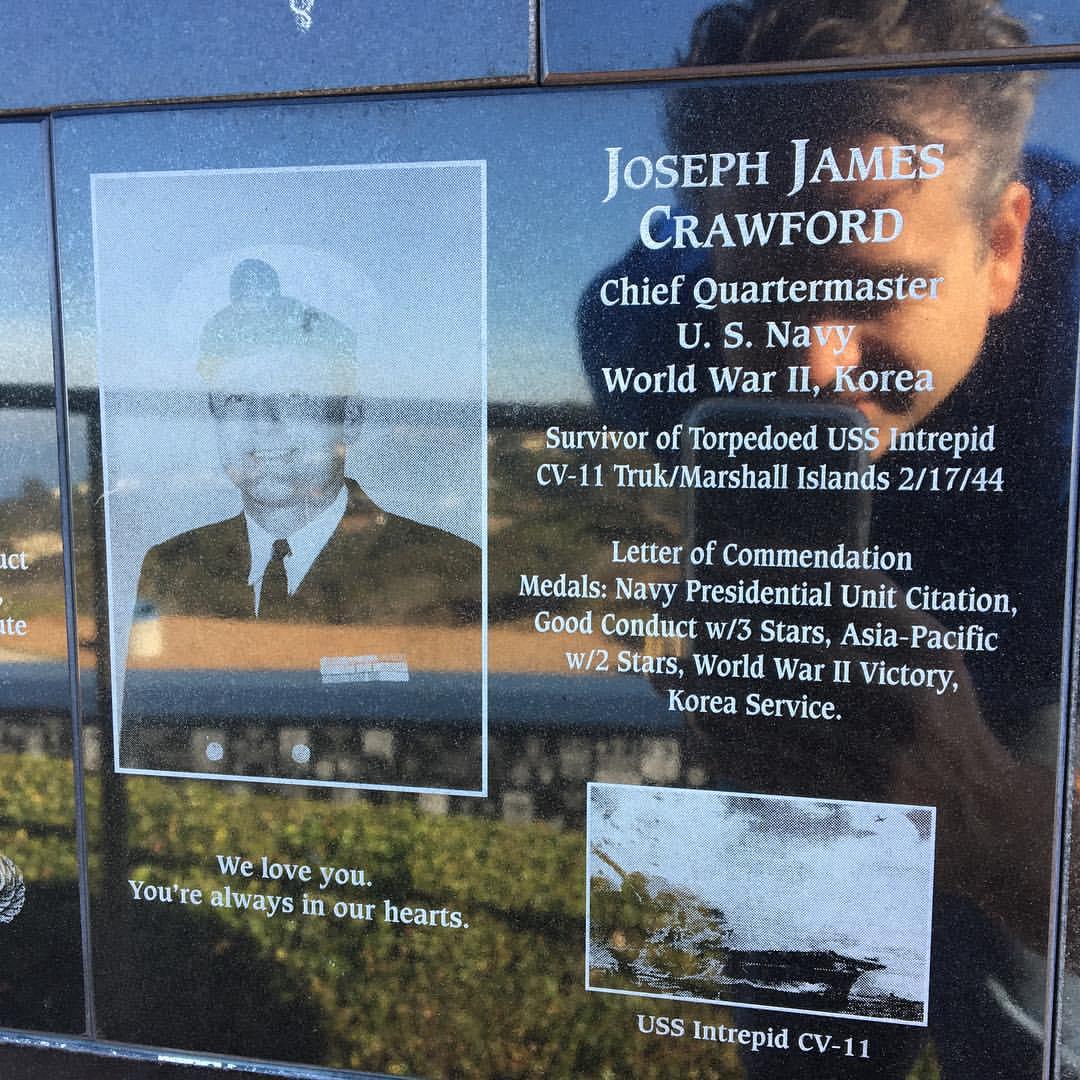
the sign at the entrance .
Relation: Meta